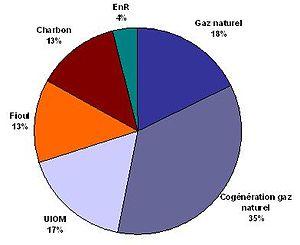
Répartition des énergies consommées par les réseaux de chaleur en France (2006)
L'empreinte carbone d’une activité humaine est une mesure des émissions de gaz à effet de serre d’origine anthropique, c'est-à-dire qui peuvent lui être imputées. Elle dépend des facteurs d’émission des intrants liés à cette activité et en particulier des facteurs d’émission associés aux sources d’énergie utilisées.